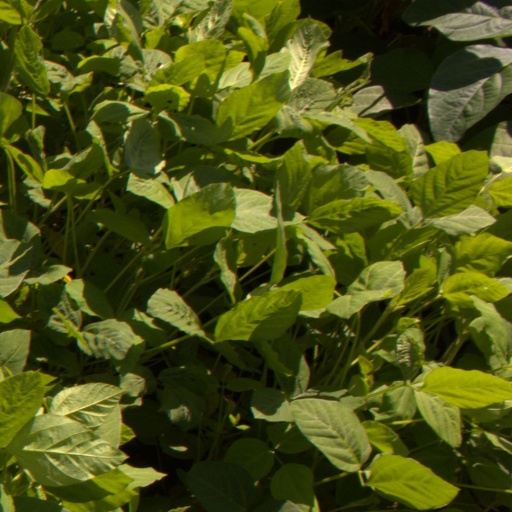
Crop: soybean